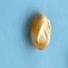
Maize quality: Good